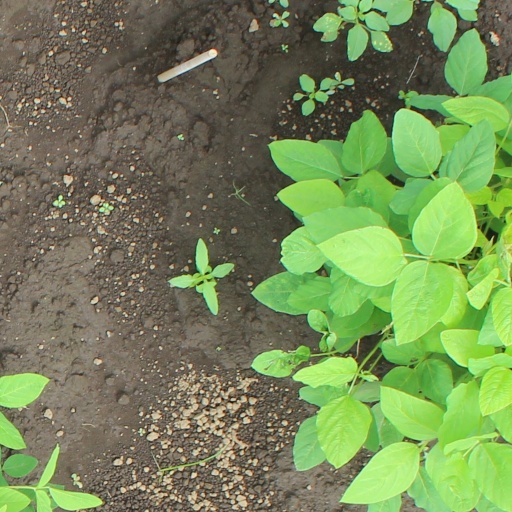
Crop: soybean